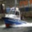
Label: ship